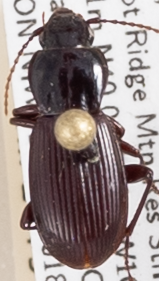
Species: Pterostichus restrictus
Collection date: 2018-07-03
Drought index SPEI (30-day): -0.82
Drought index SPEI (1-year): -0.692
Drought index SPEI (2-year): -0.1